SS Bokhara

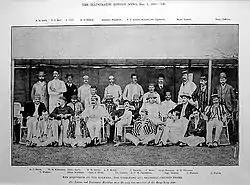
Hong Kong and Shanghai's cricket teams pose for a photograph.

Famous Colorado artist Helen Henderson Chain and her husband also died on this voyage.